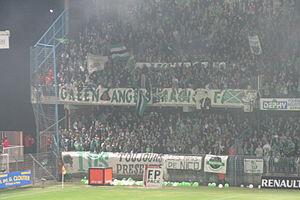
Il existe plusieurs groupes de supporters de l'AS Saint-Étienne, club de football français très populaire et dont le palmarès est un des plus importants de France.
La saison 2005-2006 de l'AS Saint-Étienne est la 53ᵉ du club en Ligue 1.